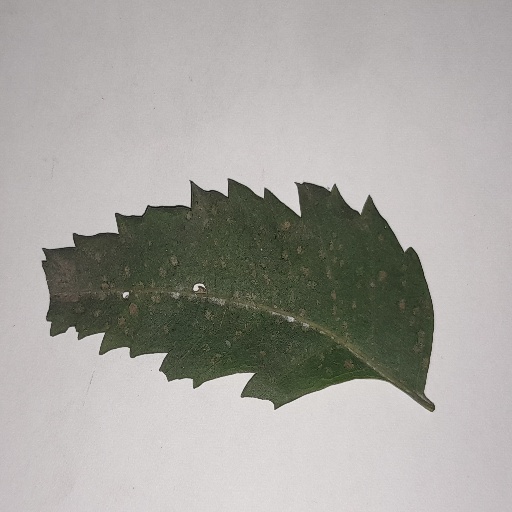
Species: Neem
Leaf condition: Powdery Mildew